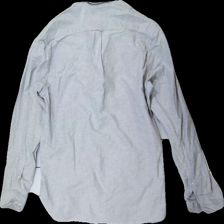
View: back
Type: Shirt
Category: Men
Brand: H&M
Colors: Grey
Material: 100% Cotton
Cut: Regular
Size: M
Season: All
Price range: 50-100
Recommended usage: Reuse
Description: Grey shirt